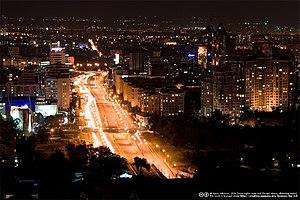
Fârâbî, de son nom complet Abû Nasr Muhammad ibn Muhammad ibn Tarkhân ibn Uzalagh al-Fârâbî, également connu en Occident sous les noms de Alpharabius, Al-Farabi, Al-Fārābī, Farabi, Abunaser et Alfarabi, est un philosophe musulman médiéval persan. Né en 872 à Wâsij près de Farab en Transoxiane, ou à Faryab au Grand Khorassan, il meurt à Damas, en Syrie en 950. Il approfondit toutes les sciences et tous les arts de son temps, et est appelé le Second instituteur de l'intelligence.